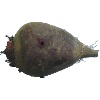
Label: Beetroot 1